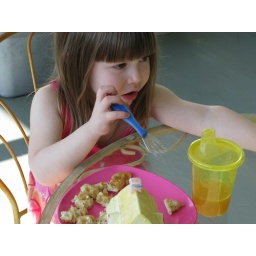
Amelia eating breakfast on the porch. Yummy vegan, wheat-free blueberry waffle by Van's, and apple cider.